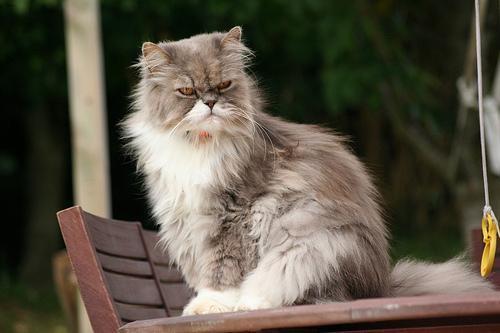
Persian